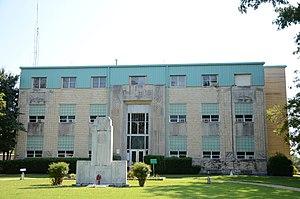
La ville américaine de Stigler est le siège du comté de Haskell, dans l'Oklahoma. Sa population s’élevait à 2 685 habitants lors du recensement de 2010.